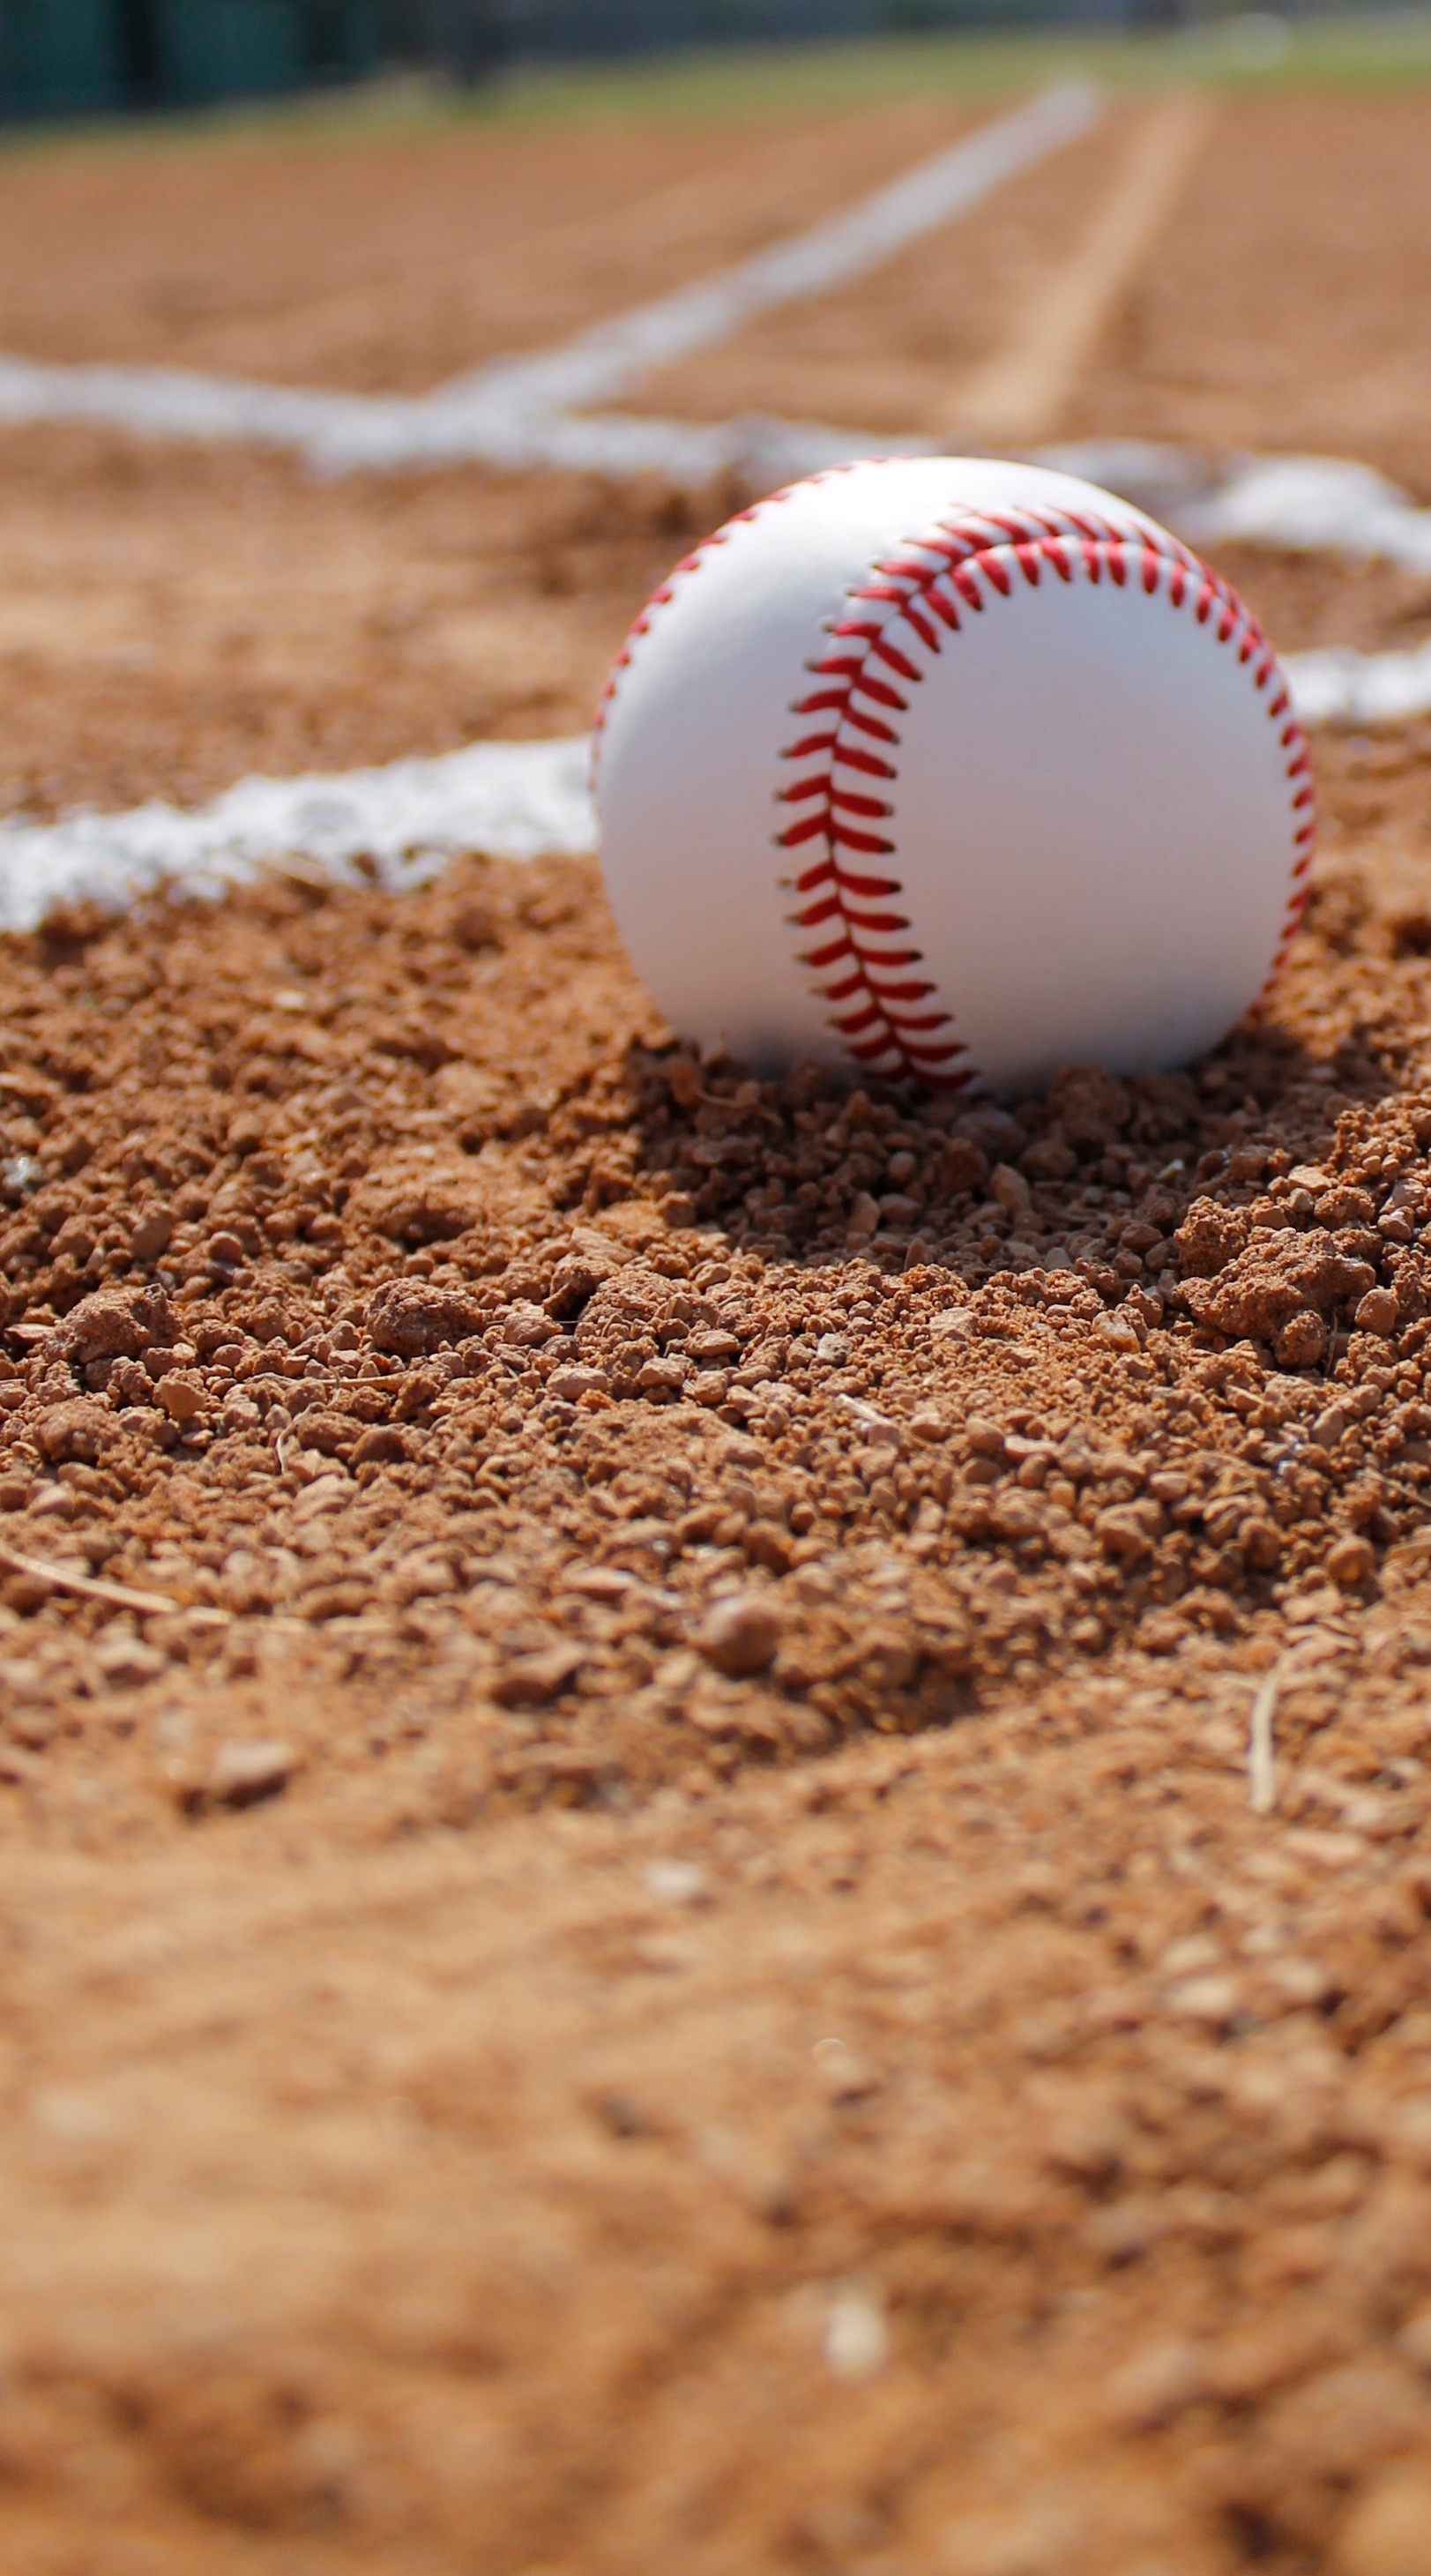
hand, sand, baseball, play, red, soil, close up, gravel, sports, ball, macro photography